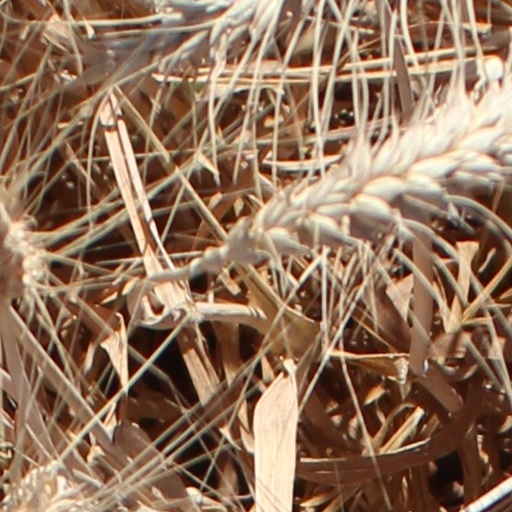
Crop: wheat